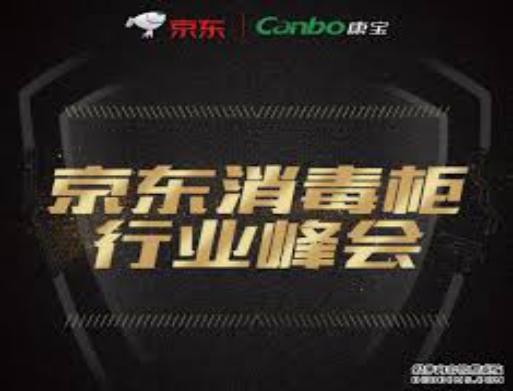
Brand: canbo
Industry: Necessities